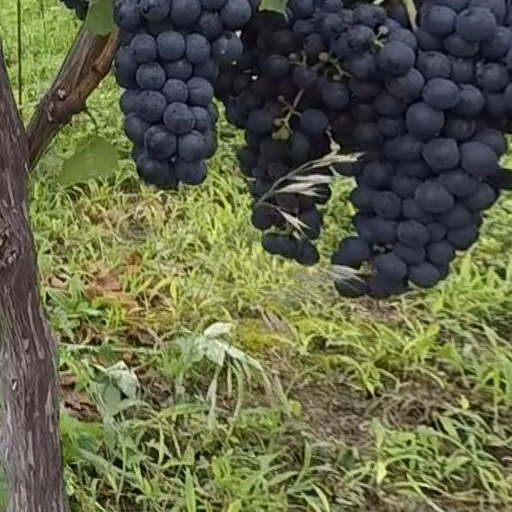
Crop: grape